Stockholm Palace

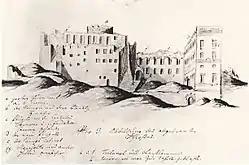
The remains of the Tre Kronor Castle after the fire in 1697, the northern row is still standing (to the right)

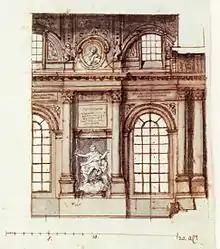
Tessin's sketch for the Royal Chapel, 1698

A new Royal Chapel in the northern row was inaugurated at Christmas in 1696, and a new Hall of State was also planned there. The chapel was to replace the old castle chapel that had been erected by John III in the same location by the old storages and stables at the Tre Kronor castle.